Cher

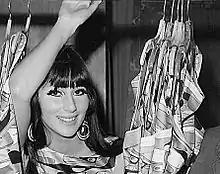
Cher on the set of the TV series "The Man from U.N.C.L.E.", 1967

By the late 1960s, Sonny and Cher's music stopped charting. Berman observed that the "heavy, loud sound" of bands such as Jefferson Airplane and Cream made their folk-rock feel "too bland". Cher later said she "loved" the new electric-guitar-driven sound of Led Zeppelin and Eric Clapton and wanted to adapt, but Sonny refused. Their monogamous lifestyle during the sexual revolution and anti-drug stance at the height of widespread drug use alienated American youths. According to Bego, "in spite of their revolutionary unisex clothes, Sonny and Cher were quite 'square' when it came to sex and drugs." In an attempt to recapture their young audience, the duo produced and starred in William Friedkin's musical film "Good Times" (1967), which was commercially unsuccessful.